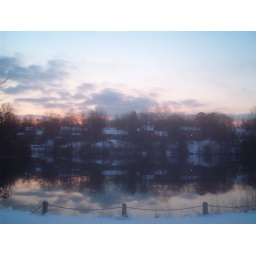
this is a lake shot taken in the winter of some of the houses in my neiborhood